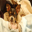
Label: dog